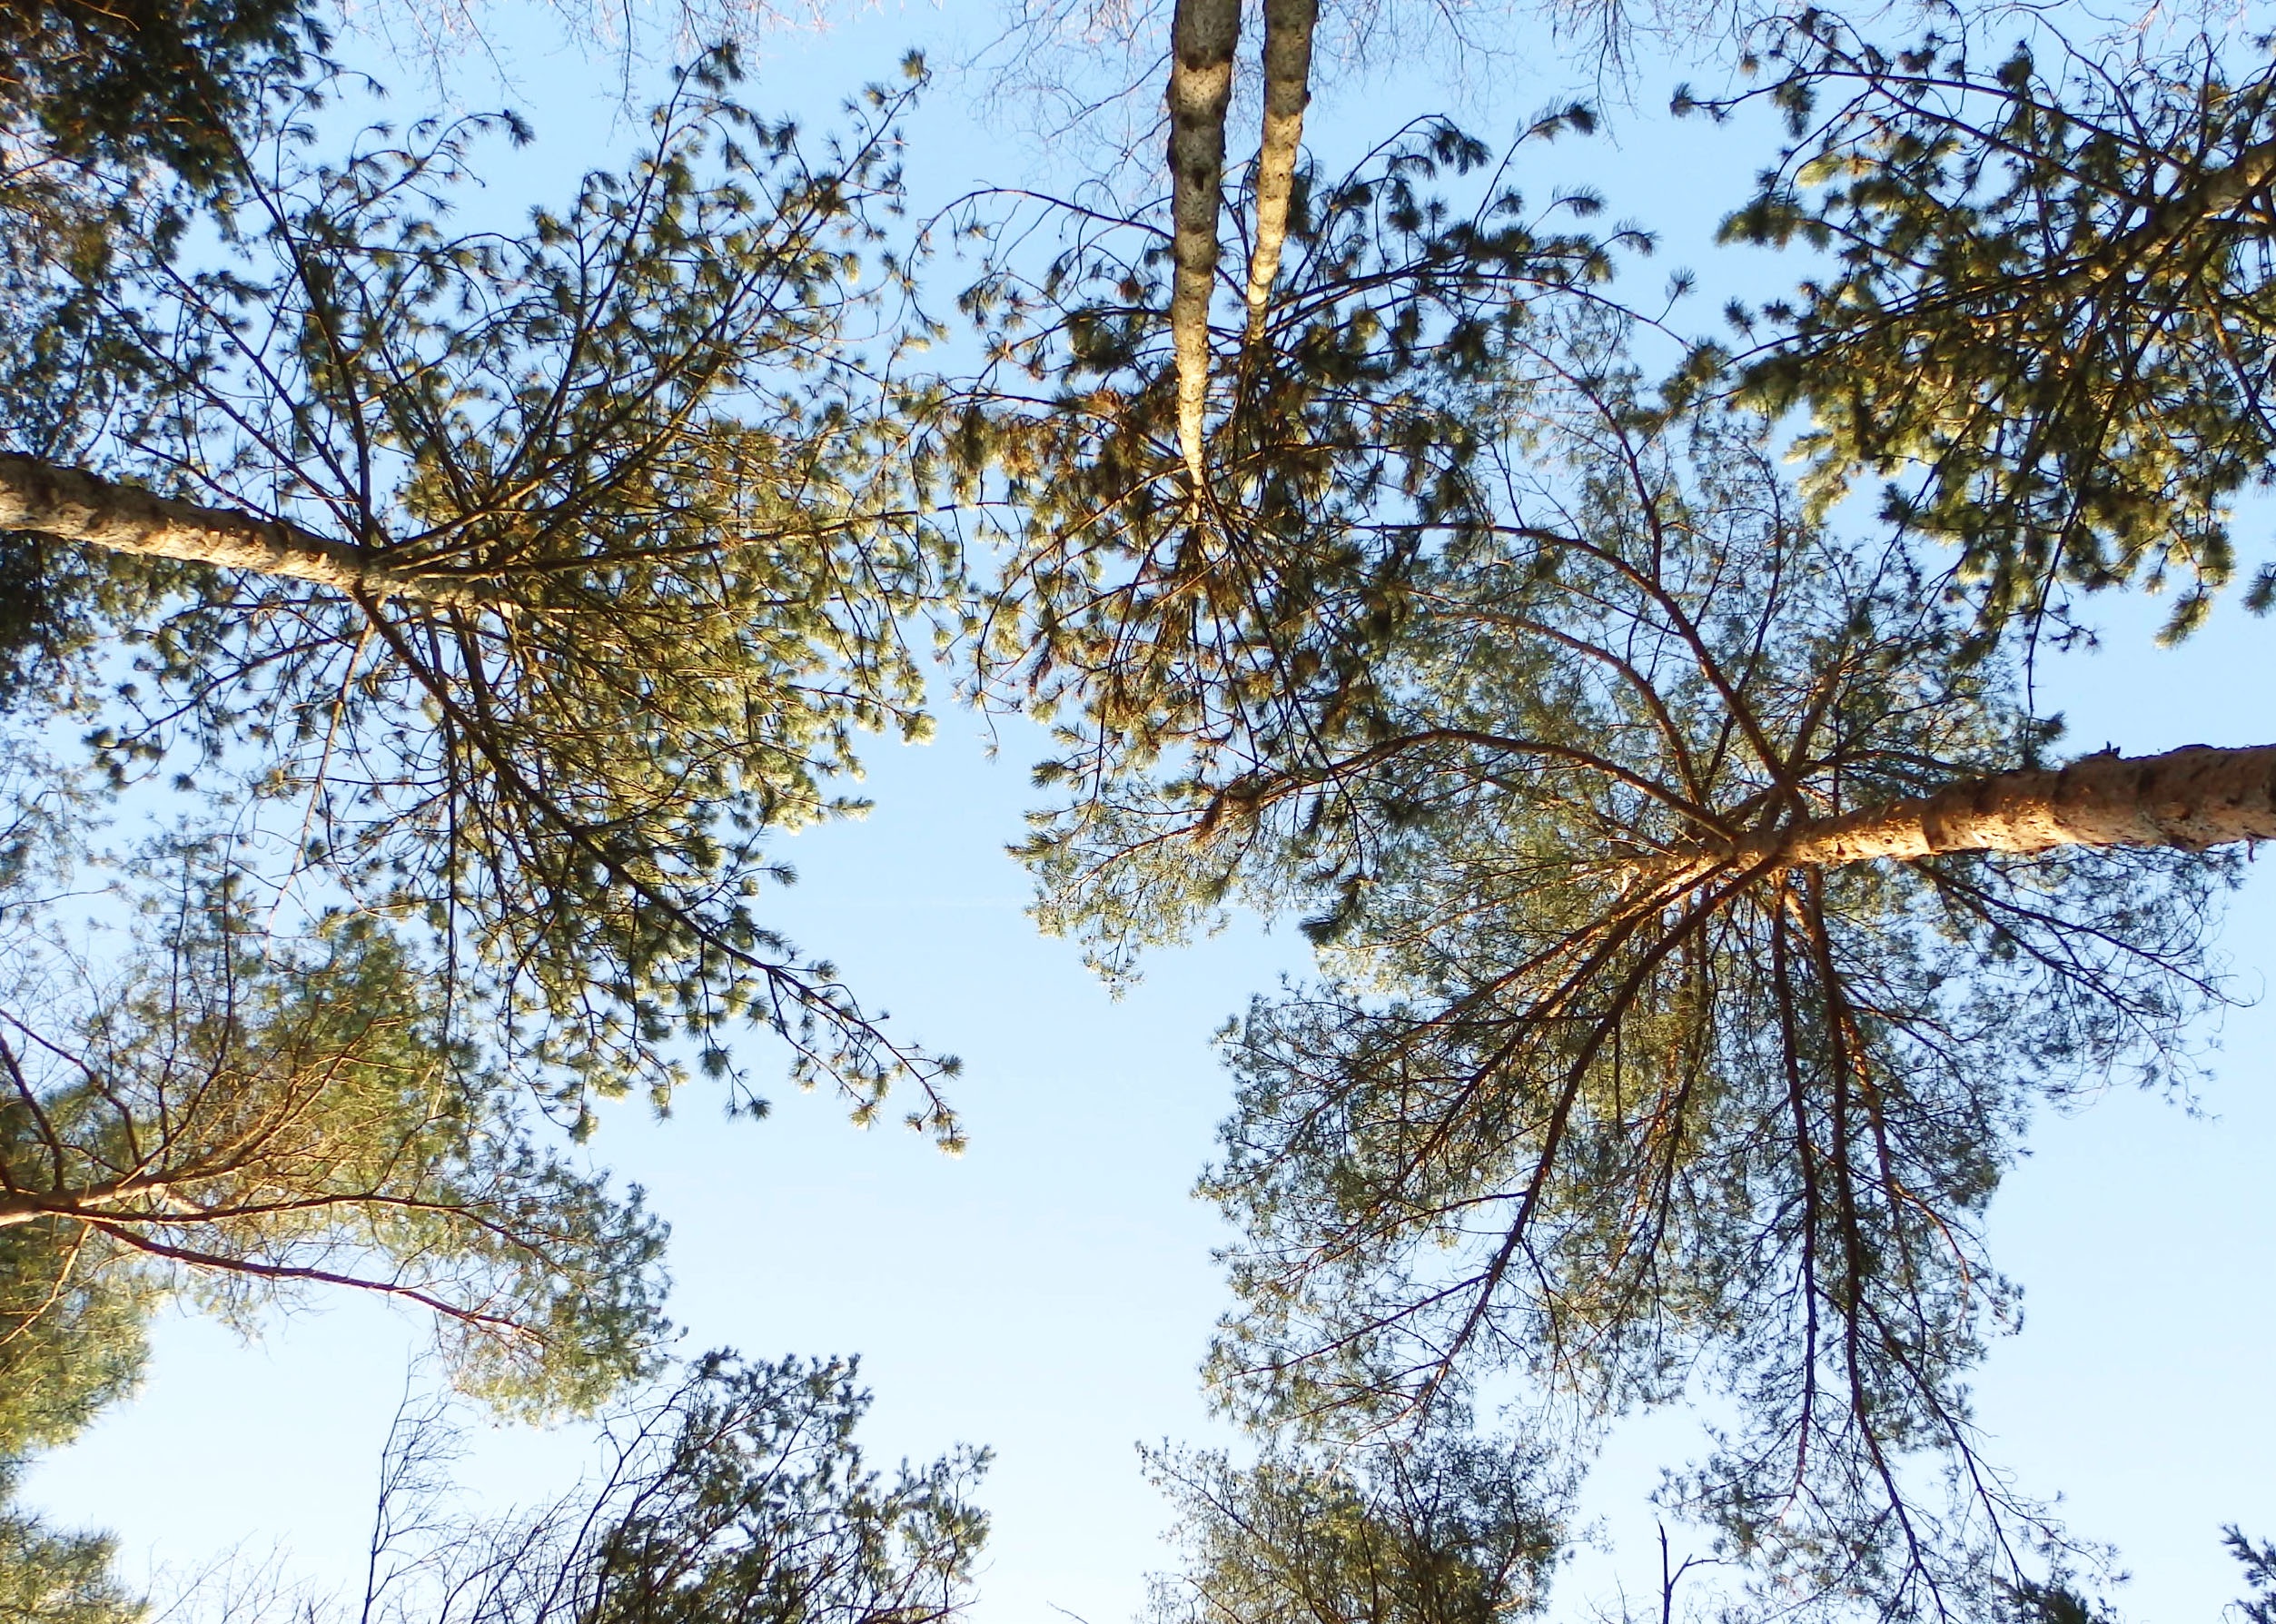
tree, nature, forest, branch, winter, plant, sky, sunlight, leaf, canopy, autumn, blue, season, crown, trees, spruce, larch, woody plant, land plant